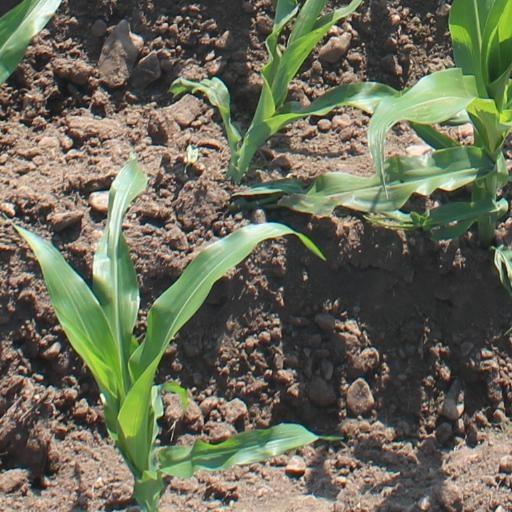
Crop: maize; corn